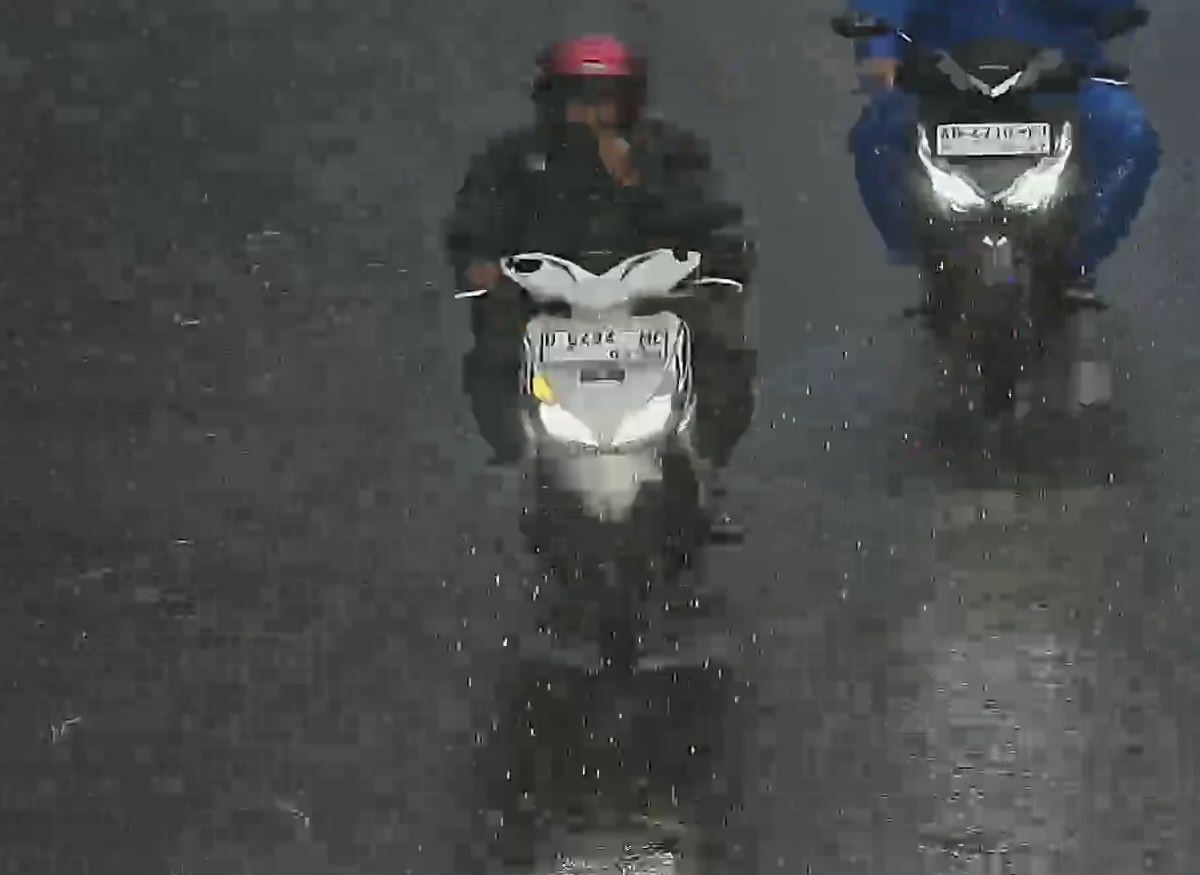
person-with-helmet: 1
person-without-helmet: 0